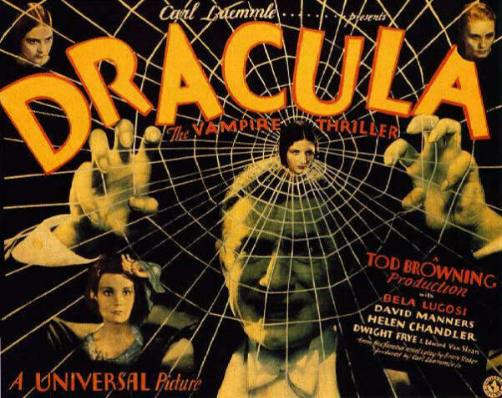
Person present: No